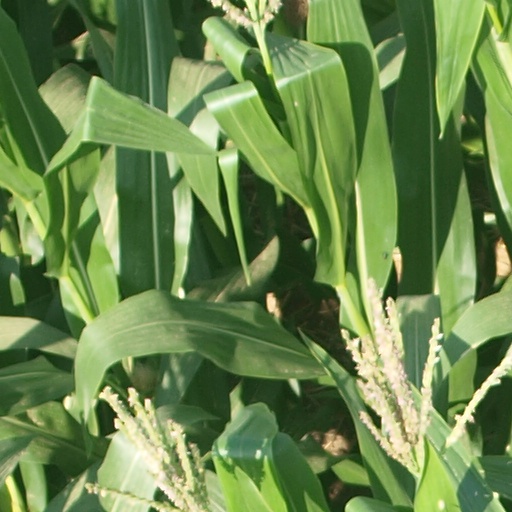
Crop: maize; corn